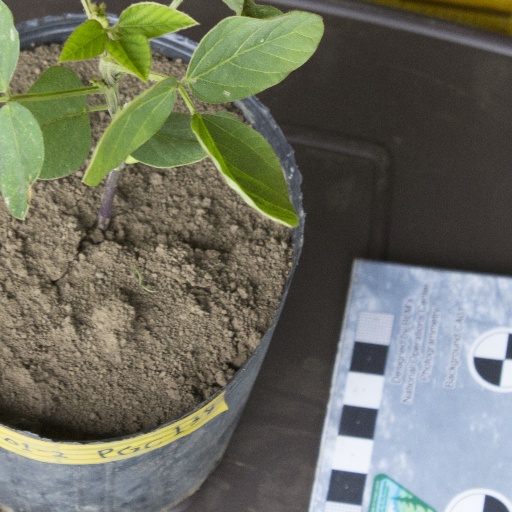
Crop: soybean